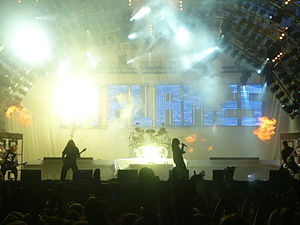
In Flames / Musikalsk stil, indflydelse og logo
In Flames live
In Flames er et melodisk dødsmetal-band, som blev dannet af guitaristen Jesper Strömblad i 1990 i Göteborg, Sverige. Sammen med bandene At the Gates og Dark Tranquillity var In Flames med til at udvikle genren, der senere blev kendt som melodisk dødsmetal eller Göteborg-lyden.